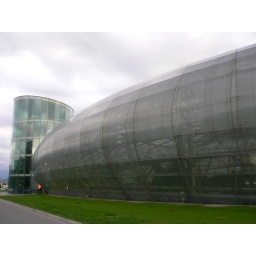
...von red bull in salzburg